Nagareyama Onsen Station

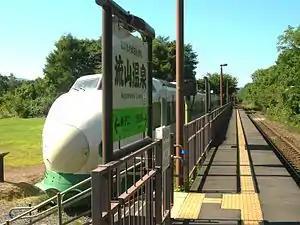
The station platform with preserved 200 Series Shinkansen cars on display

was a railway station on the Hakodate Main Line in Nanae, Hokkaido, Japan, operated by the Hokkaido Railway Company (JR Hokkaido). The station closed on March 12, 2022.